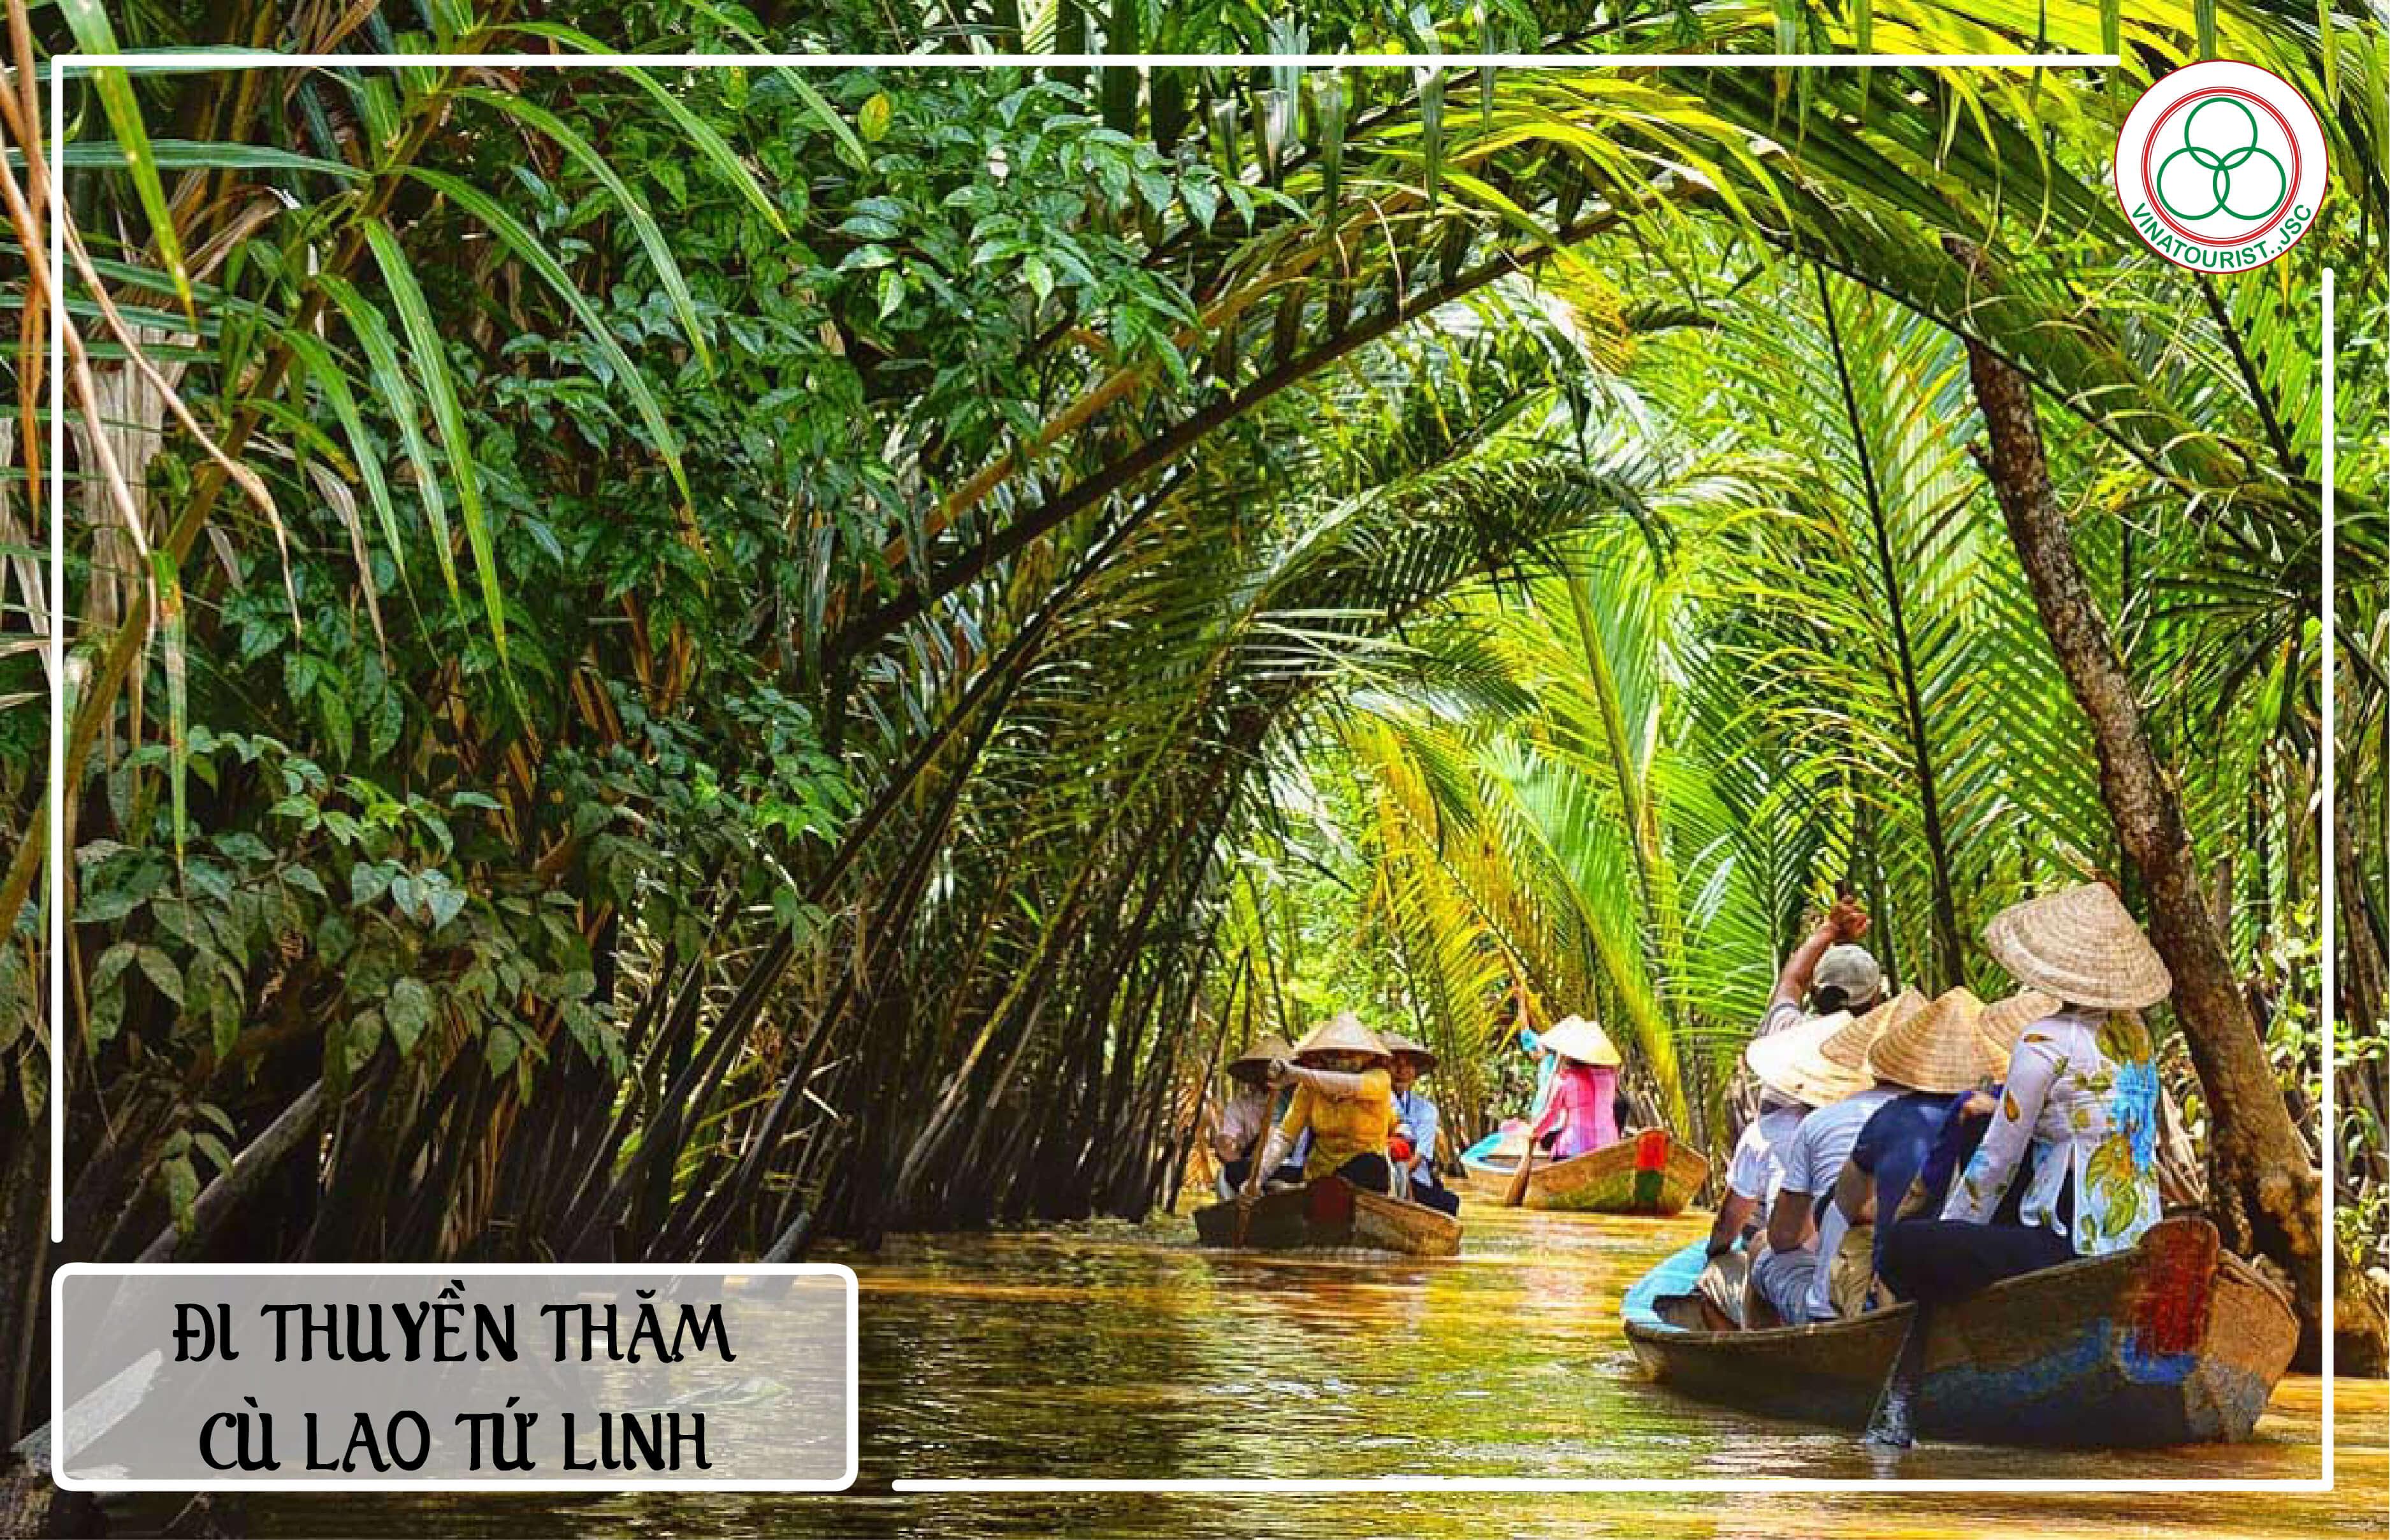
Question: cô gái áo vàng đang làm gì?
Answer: đang chèo xuồng